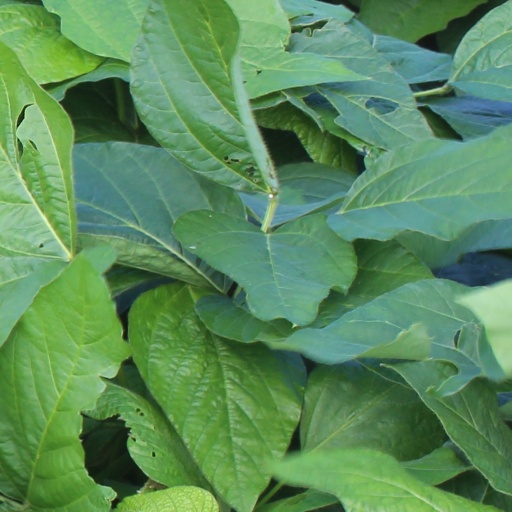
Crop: soybean